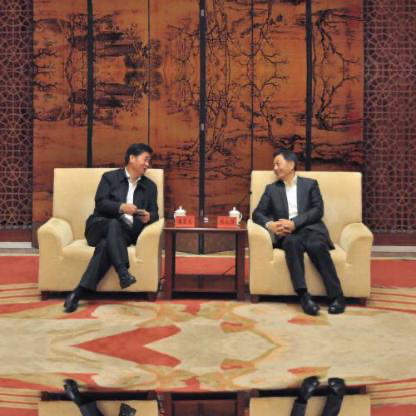
Objects in the image:
label: head
label: head